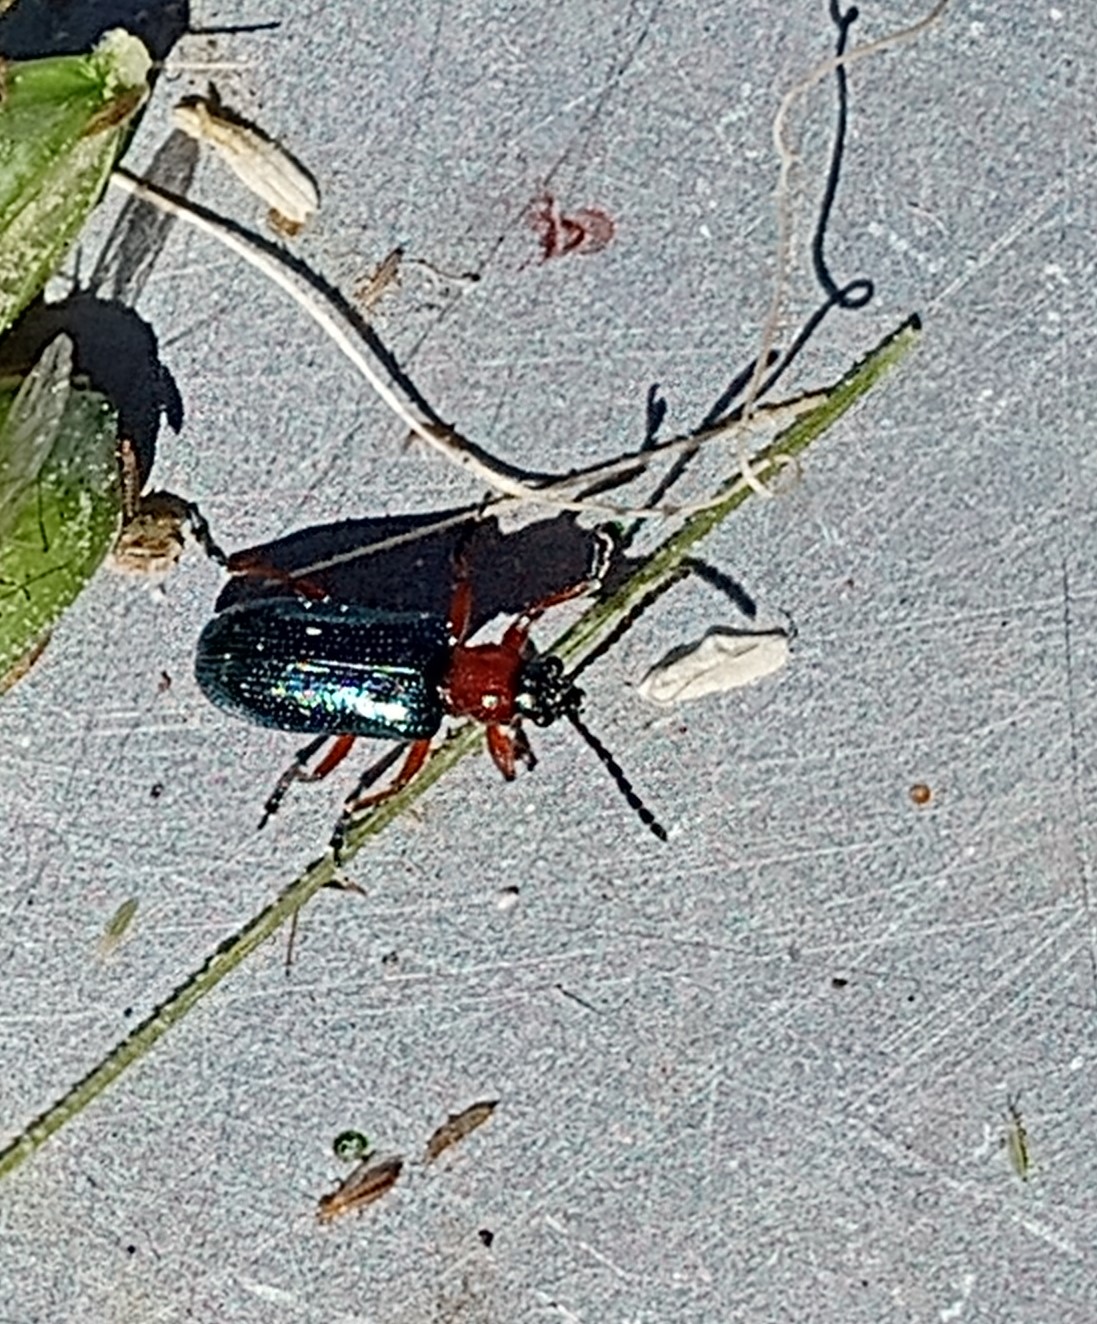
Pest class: cereal_leaf_beetle